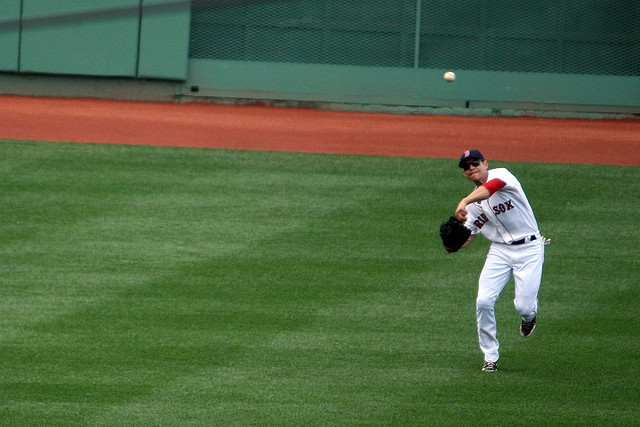
một người đàn ông đang luyện tập ném bóng ở trên sân bóng chày